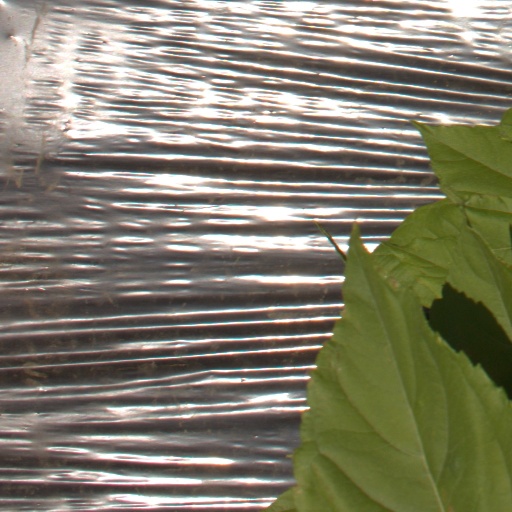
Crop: Jerusalem artichoke